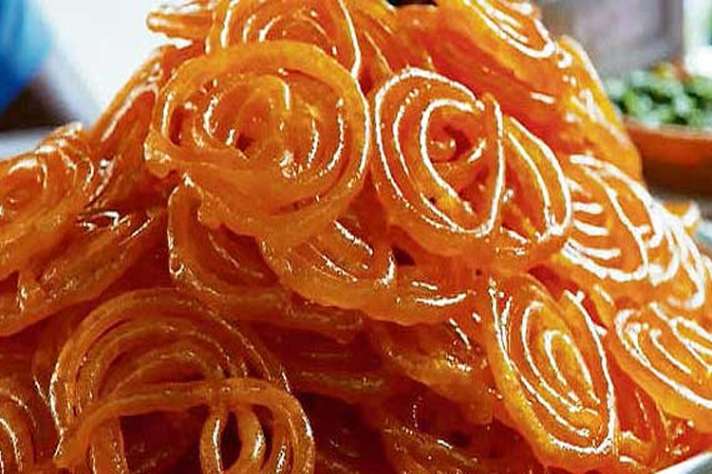
Dish: jalebi